Rædwald of East Anglia

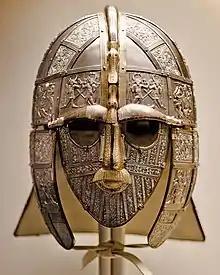
A replica of the Sutton Hoo helmet, the original of which may have belonged to Rædwald

Rædwald ('power in counsel'), also written as Raedwald or Redwald, (died c. AD 624) was a king of East Anglia, an Anglo-Saxon kingdom which included the present-day English counties of Norfolk and Suffolk. He was the son of Tytila of East Anglia and a member of the Wuffingas dynasty (named after his grandfather, Wuffa), who were the first kings of the East Angles. Details about Rædwald's reign are scarce, primarily because the Viking invasions of the 9th century destroyed the monasteries in East Anglia where many documents would have been kept. Rædwald reigned from about 599 until his death around 624, initially under the overlordship of Æthelberht of Kent. In 616, as a result of fighting the Battle of the River Idle and defeating Æthelfrith of Northumbria, he was able to install Edwin, who was acquiescent to his authority, as the new king of Northumbria. During the battle, both Æthelfrith and Rædwald's son, Rægenhere, were killed.